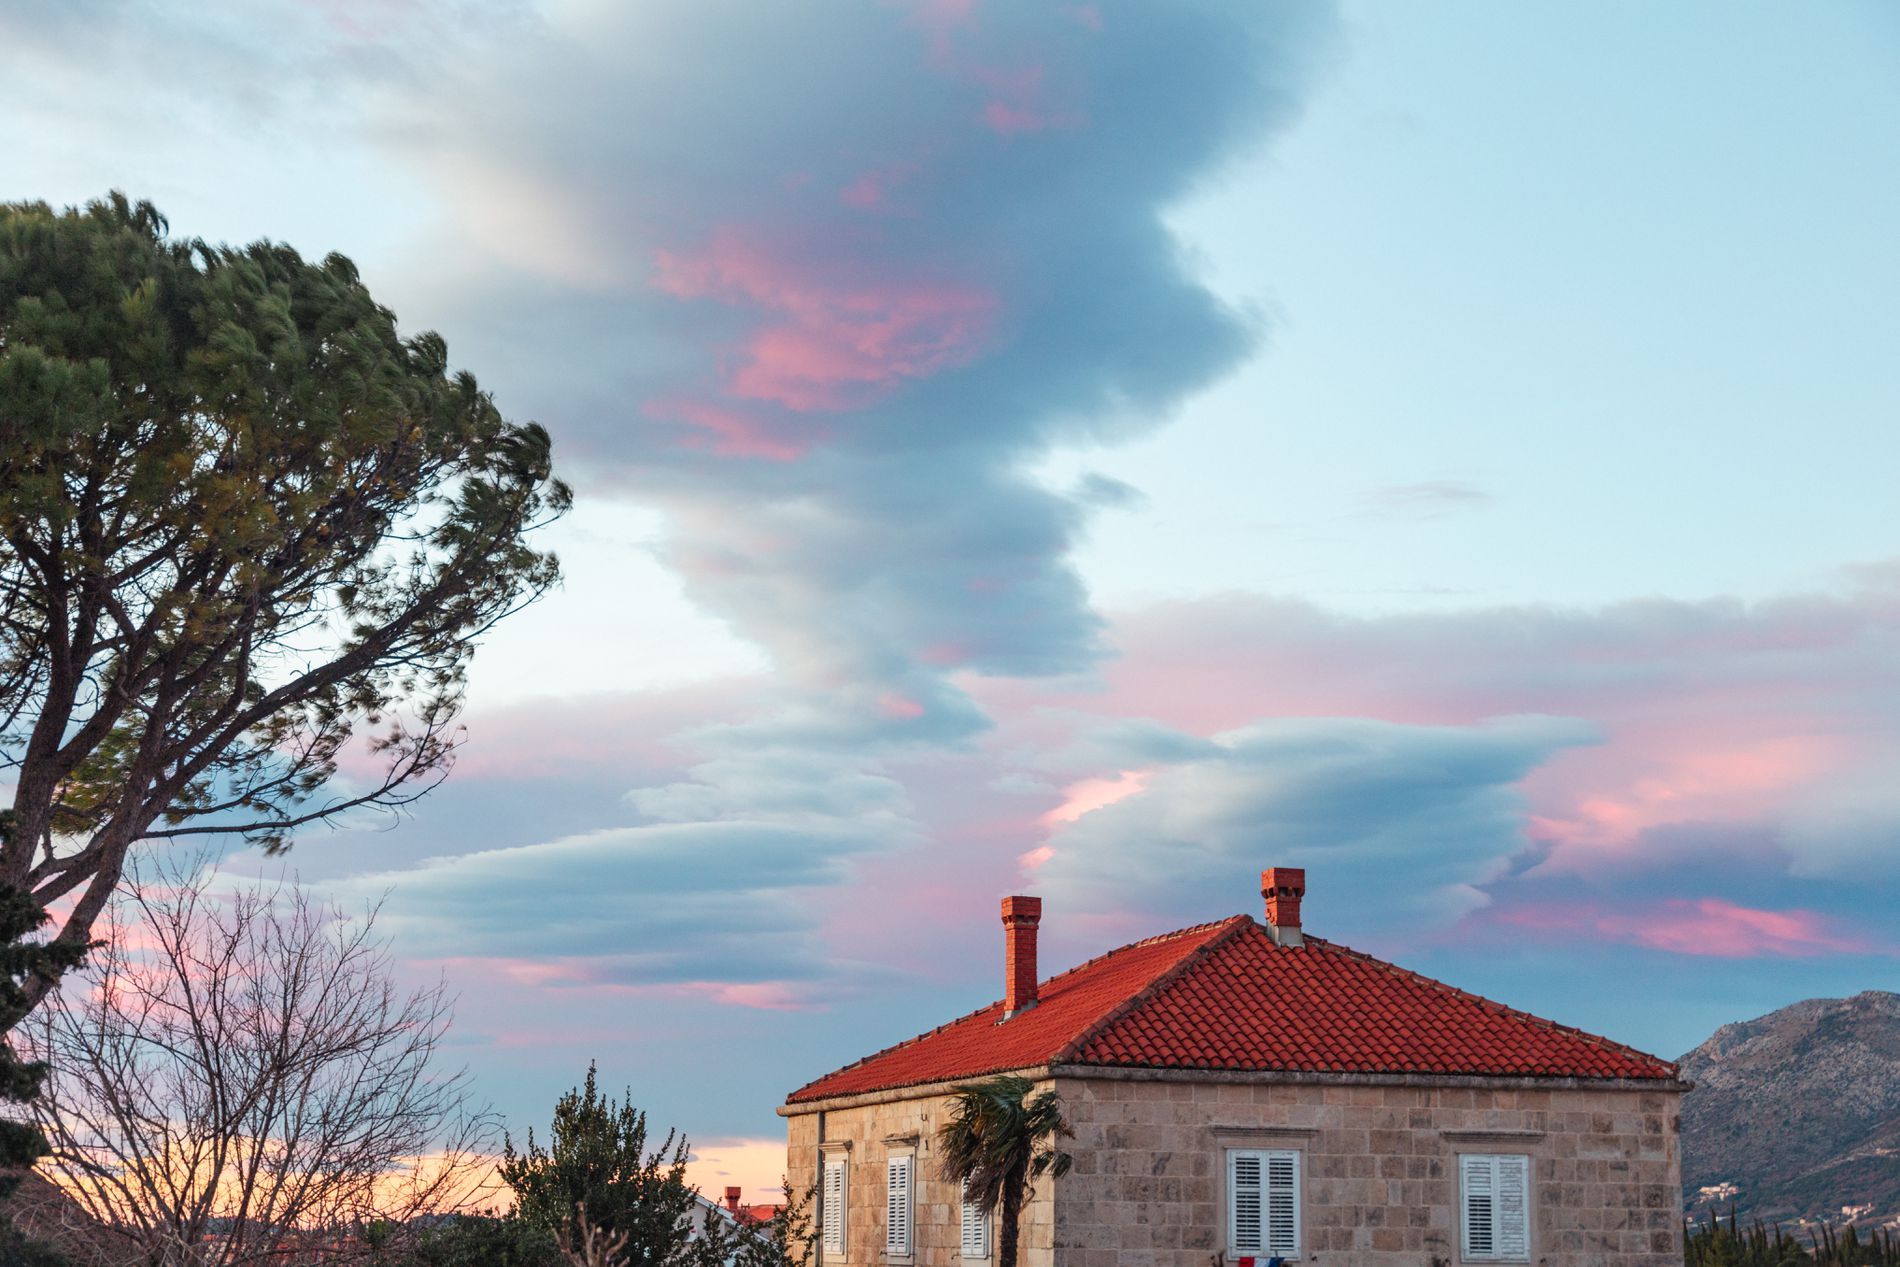
Sky's art
The picture shows a stunning view featuring a building with white windows surrounded by nature that combines mountains with a group of trees and grass during sunset.
the photography angle is medium shot, capturing the building and a significant portion of the sky, the mood is serene, peaceful, and calm and the lighting is soft and diffused, the overall atmosphere is calm and picturesque, evoking a sense of stillness
Labels: Architecture, Building, Cloud, Nature, Outdoors, Shelter, Sky, Plant, Tree, House, Housing, Villa, Landscape, Cumulus, Weather, Vegetation, Neighborhood, Scenery, Grass, City, Urban, Countryside, Roof, Potted Plant, Rock, Hut, Rural, Land, Woodland, Cottage, Mountain, Mountain Range, Peak, Conifer, Grove, Horizon, Summer, Brick, Tile Roof, Slope, Sunrise, Field, Grassland, Monastery, trees, white window, Palm Tree, White Windows